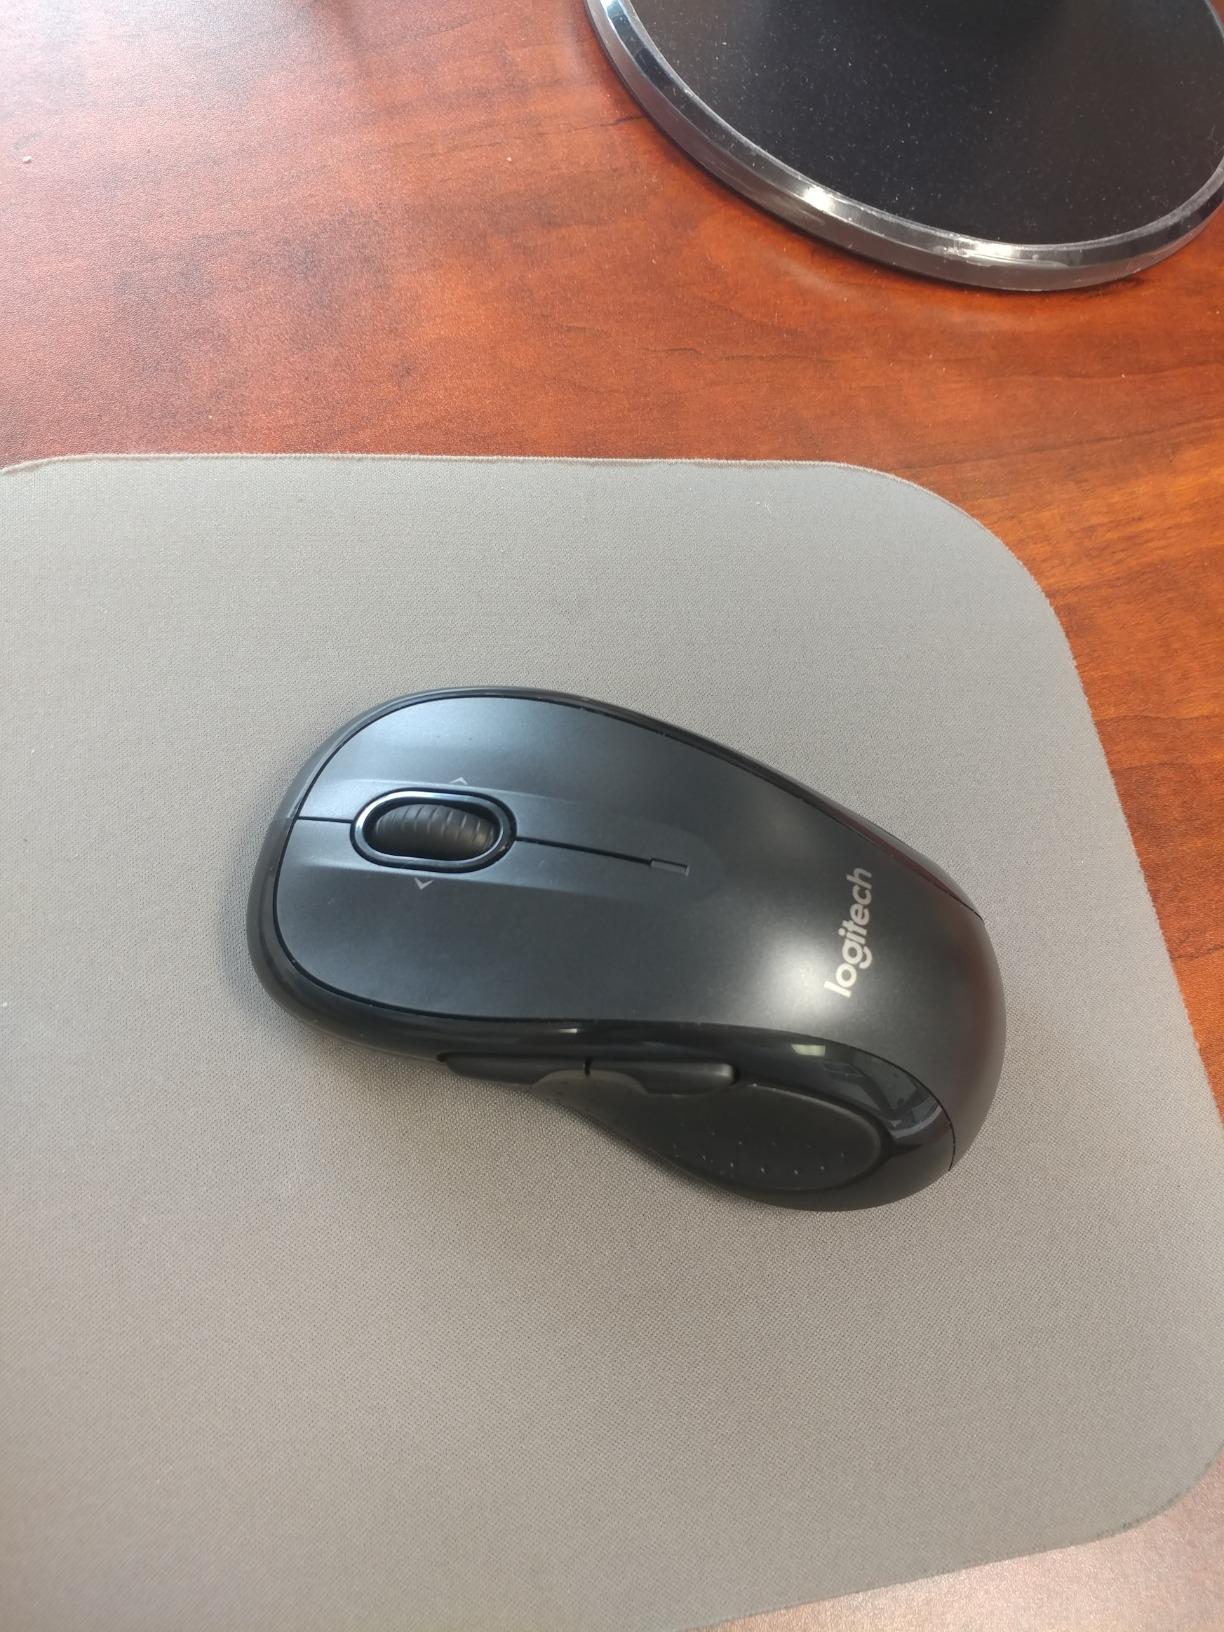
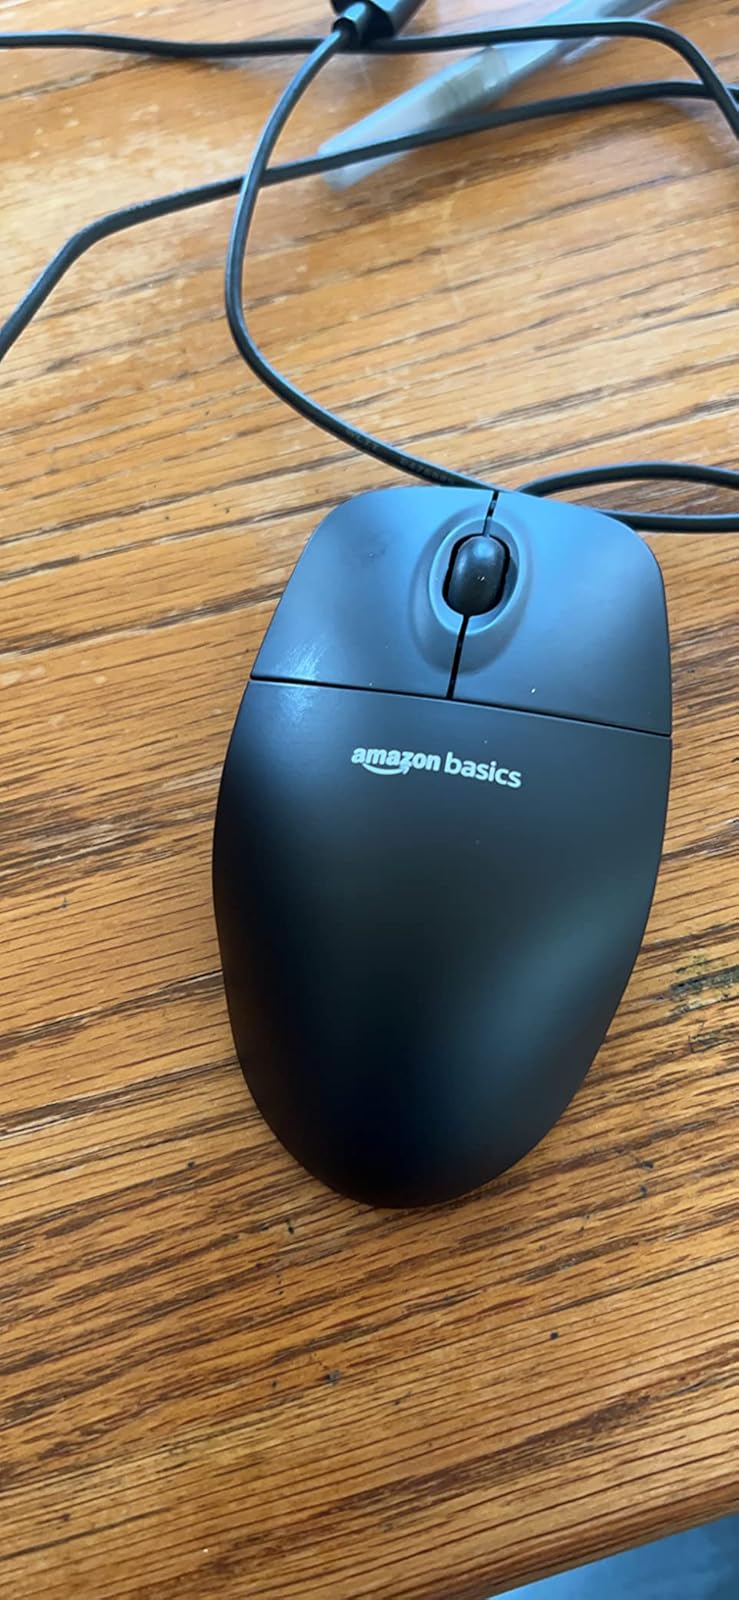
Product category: mouse
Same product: no